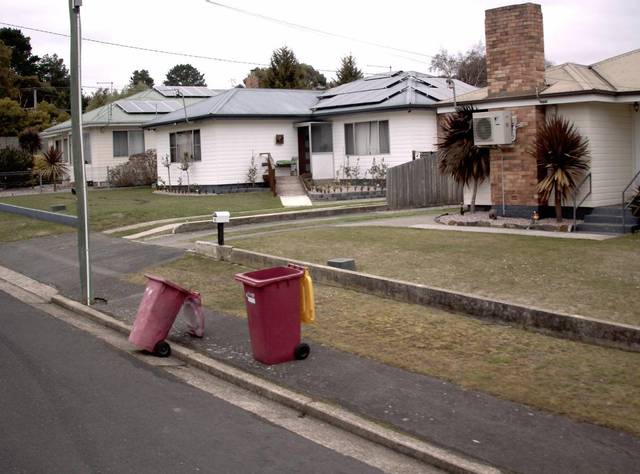
Region: Australia
Coordinates: -41.459, 147.165